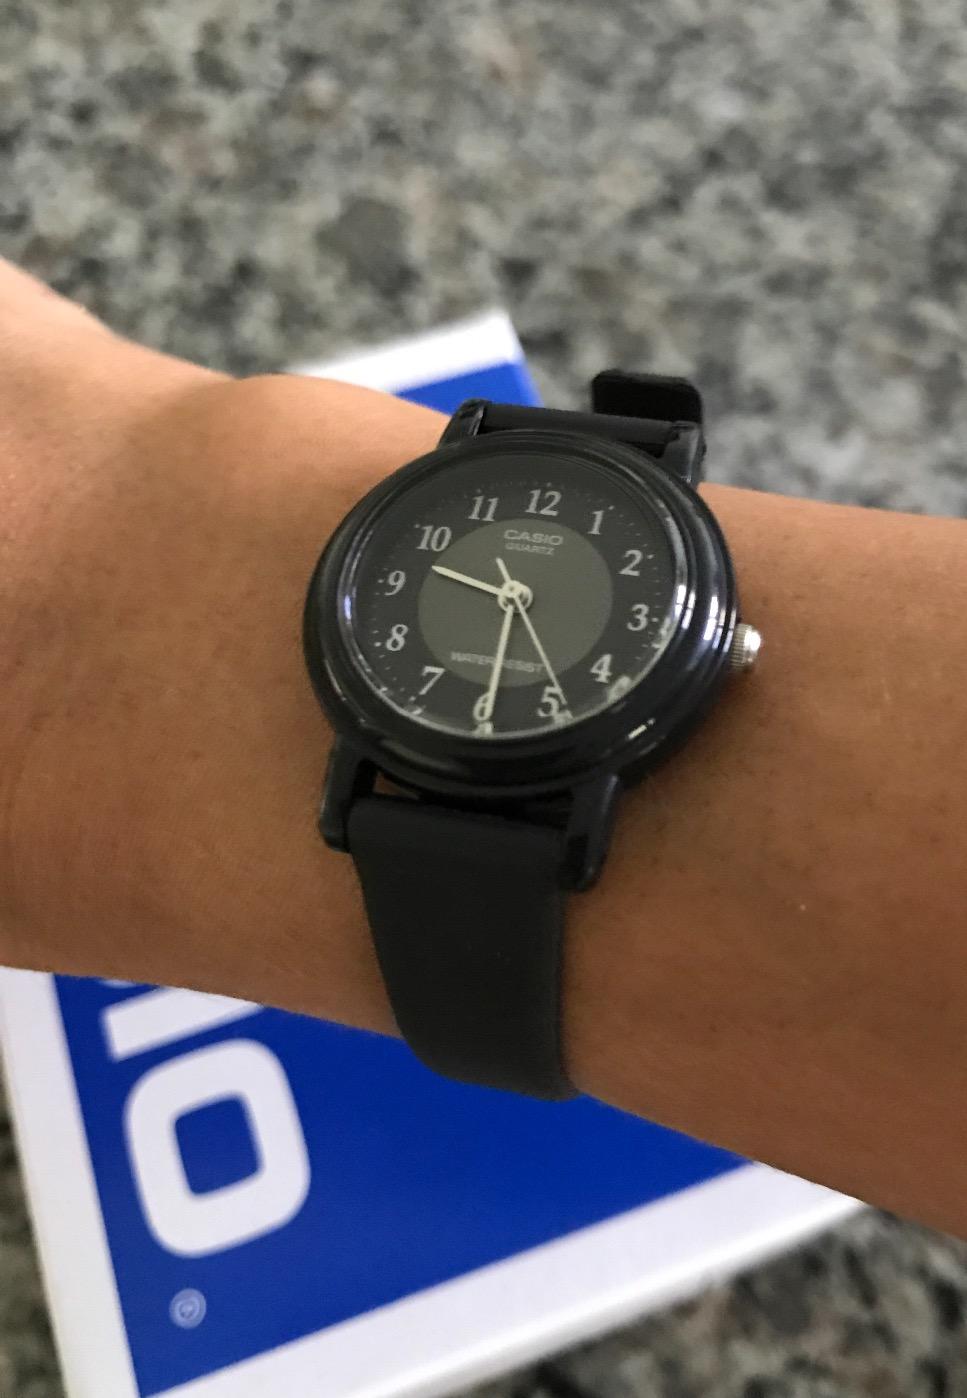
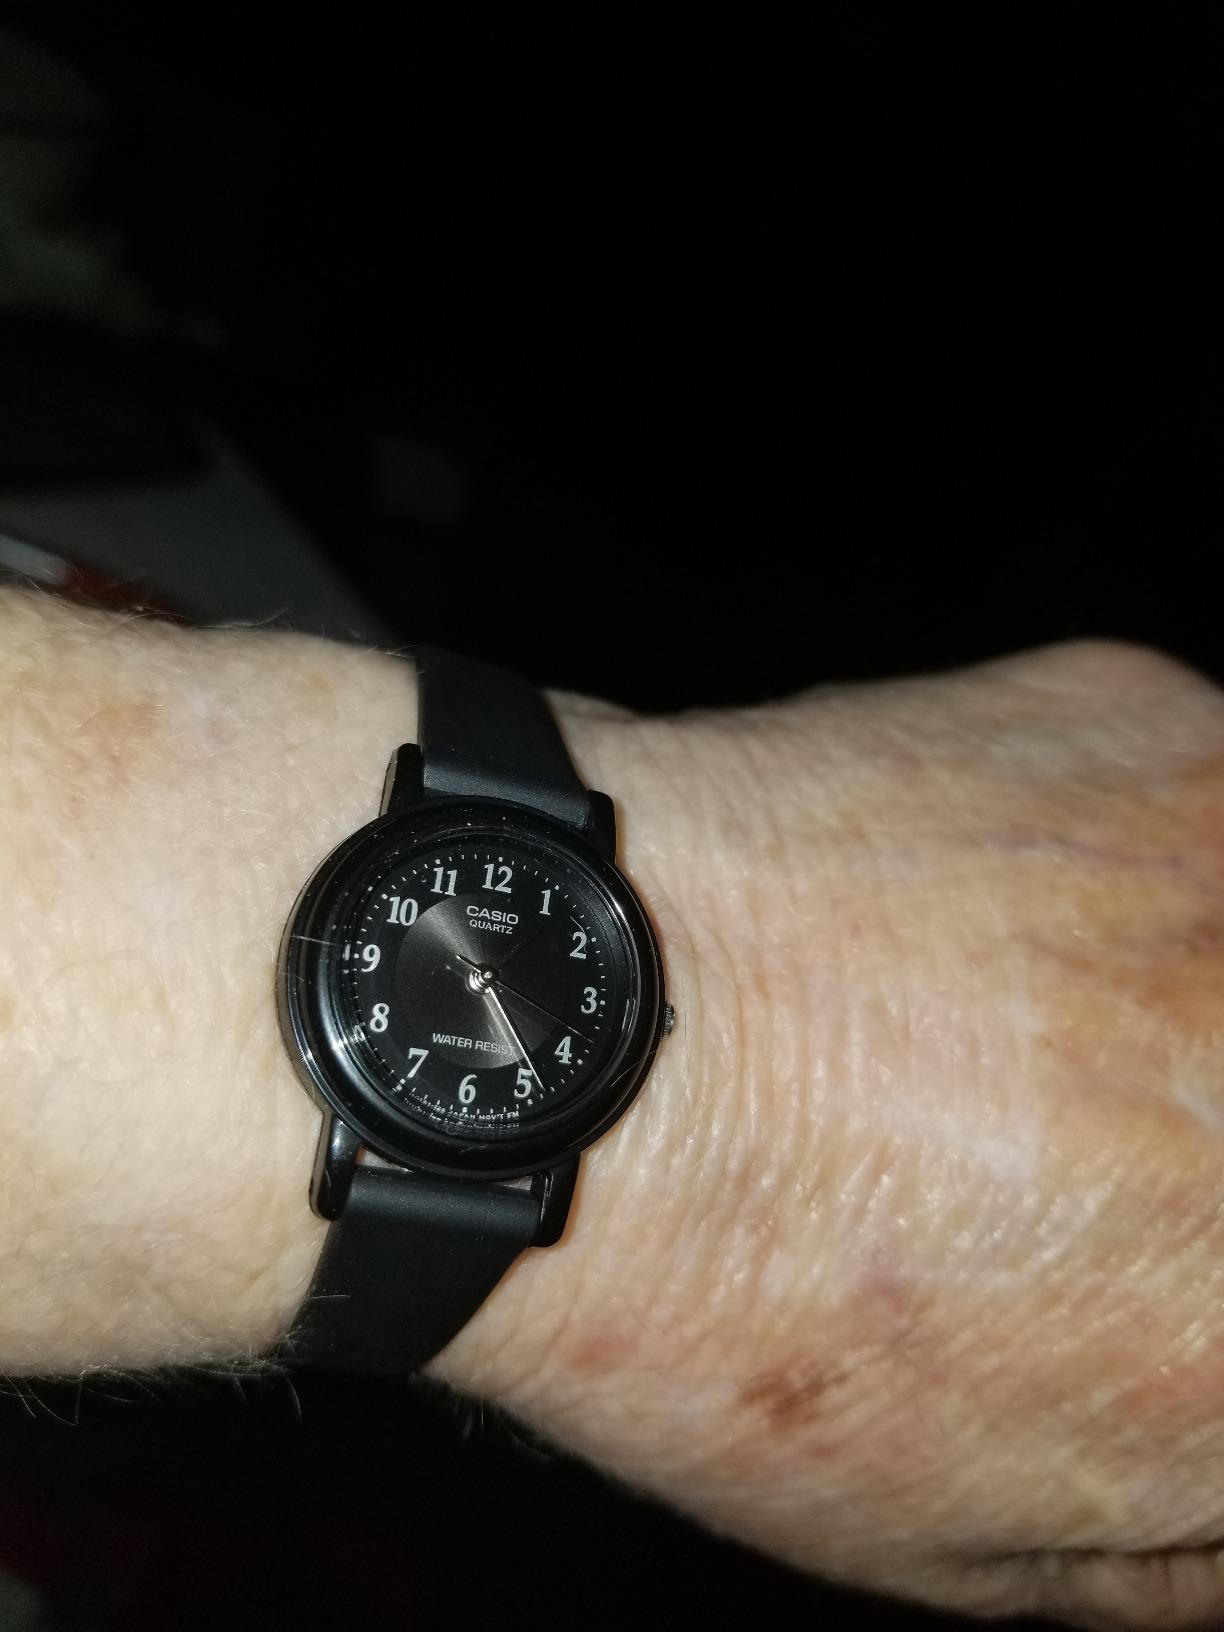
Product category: accessories_watch
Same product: yes